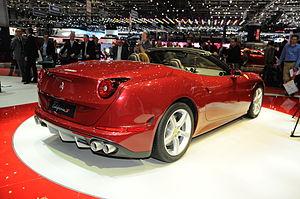
Salon international de l'automobile de Genève 2014